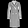
Label: Coat